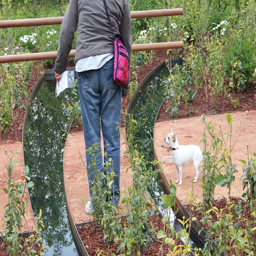
small dog not quite sure what to do with the water filled garden